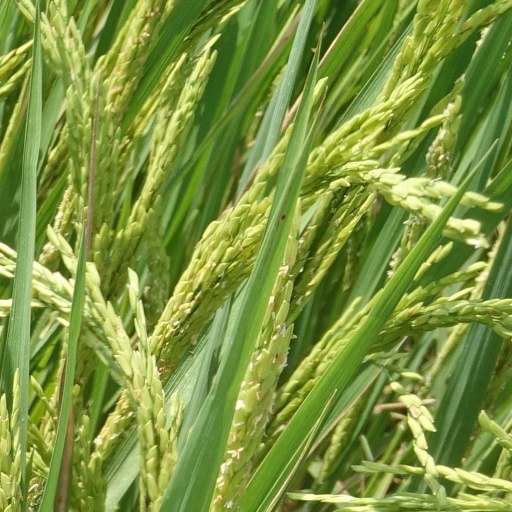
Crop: rice